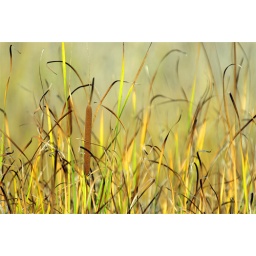
Fall colors and patterns in a field of grass